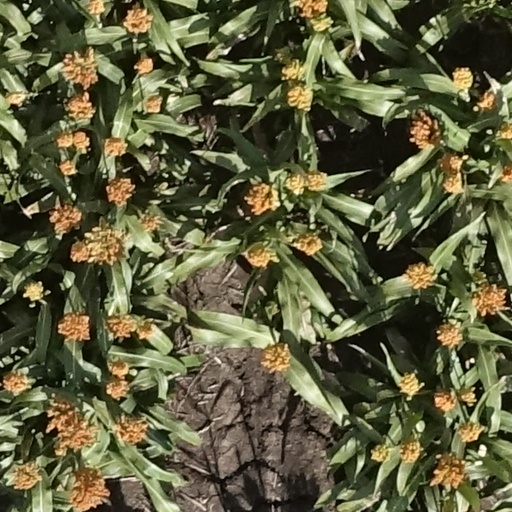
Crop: sorghum